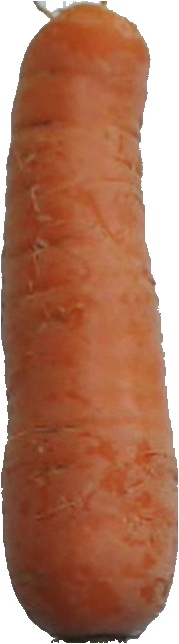
Label: carrot_1